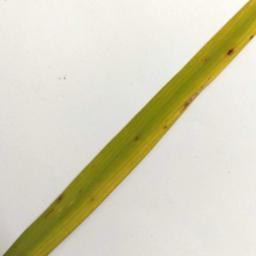
Label: Rice___Brown_Spot